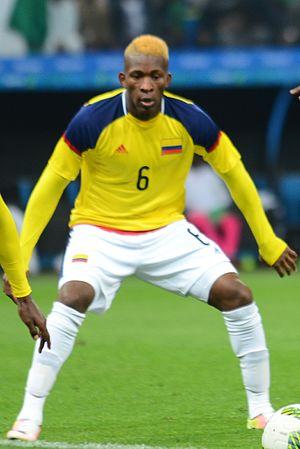
Jefferson Andrés Lerma Solís, né le 25 octobre 1994 à El Cerrito en Colombie, est un footballeur international colombien, qui évolue au poste de milieu de terrain à Bournemouth en Premier League.